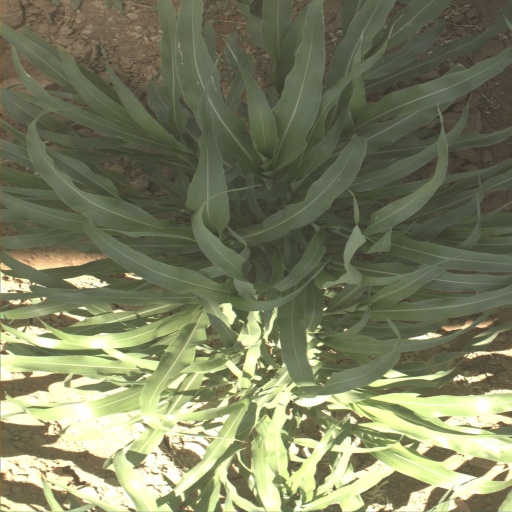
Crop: sorghum